Allenby Bridge

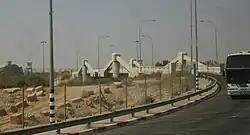
The Allenby Bridge from the Jordanian side, 2006

The Allenby Bridge, known officially in Jordan as the King Hussein Bridge, is a bridge that crosses the Jordan River near the city of Jericho in the Israeli-occupied West Bank and the town of Al-Karameh in Jordan.